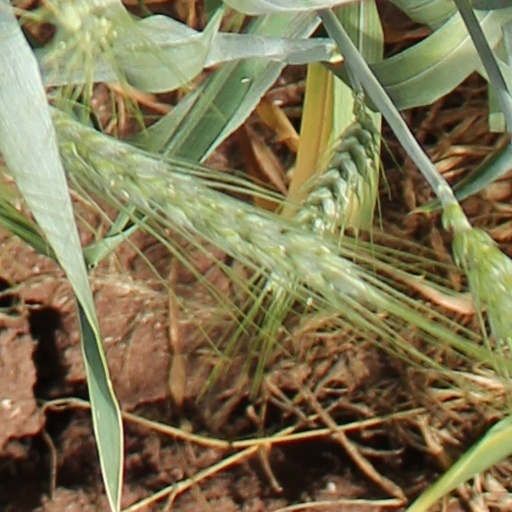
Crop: wheat